Bangar, Brunei

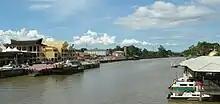
The town sitting along the Temburong River in 2012.

The Pekan Bangar Boat Terminal construction project got under way on 19 June 2008, and it was finished on 19 December 2009. On 7 January 2010, Pehin Dato Haji Awang Abu Bakar, formally opened the terminal. The National Development Plan project that resulted in the construction of this port cost roughly $1.4 million. The route involves taking a boat to Bangar Town via Temburong River, which departs from a dock along the Brunei River. It should take 45 minutes to complete the route.